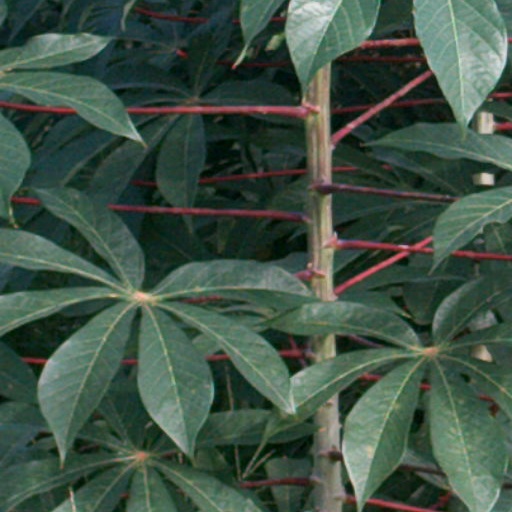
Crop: cassava